Danville, Pennsylvania

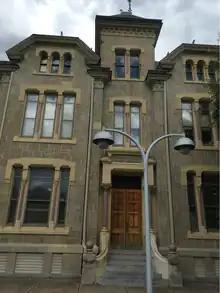
Thomas Beaver Free Library

In 1869 the Danville State Hospital was built as a state institution for the treatment and care of the mentally ill.